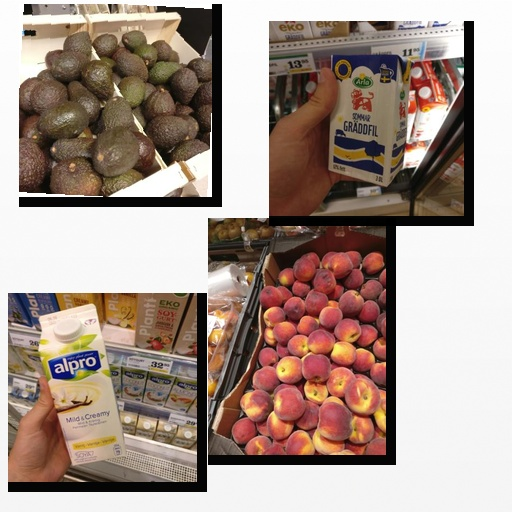
Food items: peach, sour_cream, avocado, vanilla_soy_yogurt